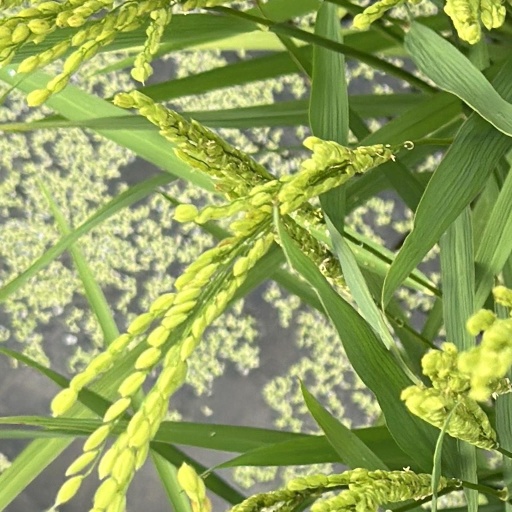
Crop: rice